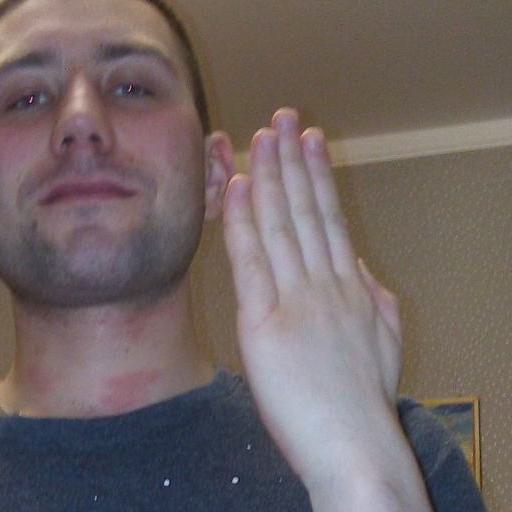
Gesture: stop_inverted